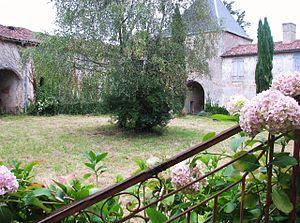
Château du bourg - Cour intérieure
Le château de Saint-Michel-le-Cloucq est l'ancienne demeure des seigneurs de Saint-Michel-le-Cloucq, mentionnée dès le XIIᵉ siècle.